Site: brandenburg
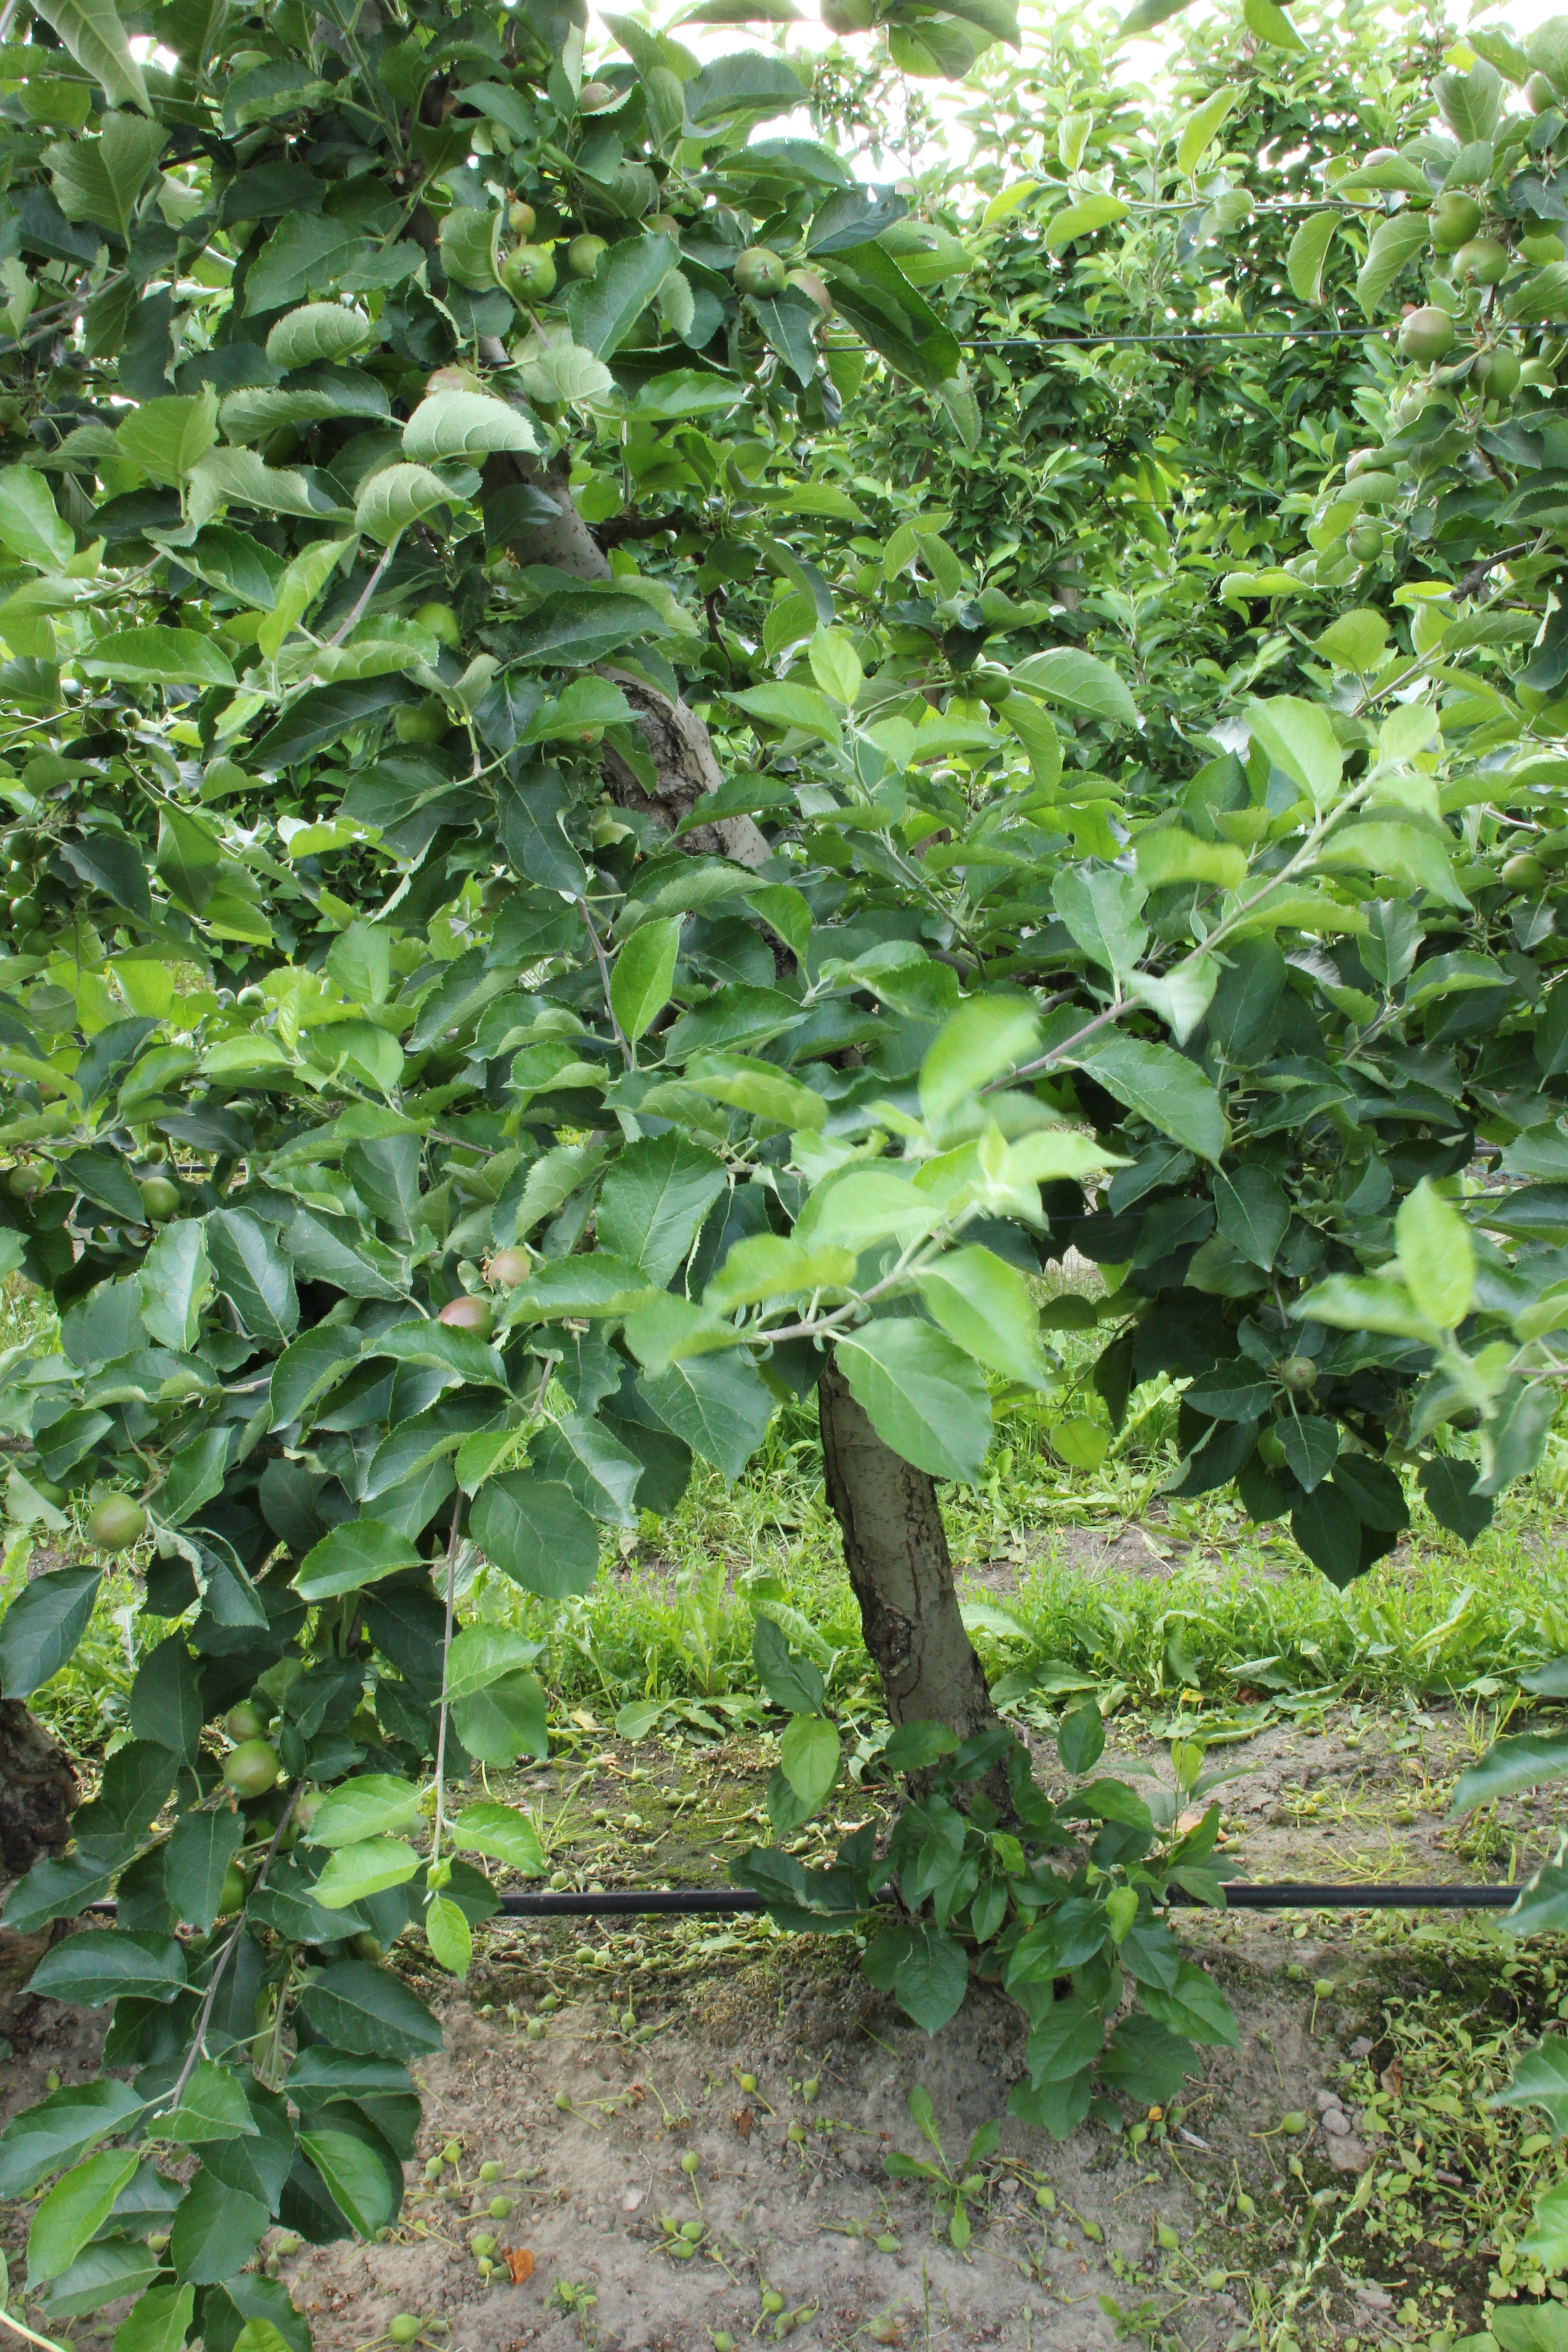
Growth stage (BBCH 73): Development of fruit